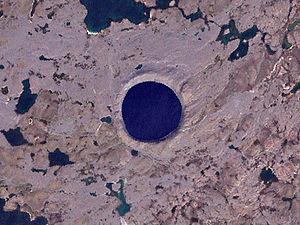
Le satellite Landsat 7 de la NASA a croqué cette image du Cratère des Pingualuit le 17 août 2002. L'eau y apparaît bleue et la terre environnante dans les tons de beige. La latitude élevée de cette région limite la végétation de sorte que la forêt drue et luxuriante ne pourrait s'y implanter. Le nom du cratère origine de l'inuktitut et signifie boutons éruptifs ou boutons d'acné du fait de la forme des collines de la région du cratère. Les Inuits locaux l'appèlent aussi l' œil de crystal du Nunavik en raison de sa forme arrondie et de son eau claire. Avec un diamètre de 3.44 kilomètres (2.14 milles), le Cratère des Pingualuit enserre un lac de 267 mètres (876 pieds) de profondeur. Puisque ce lac ne communique avec aucun autre plan d'eau ses sédiments ne peuvent être contaminés par un quelconque affluent. De plus, lors du Pléistocène, le mouvement des glaciers a emporté le gros des sédiments du cratère, de sorte que les dépôts sédimentaires actuels de surface ne remontent que jusqu'à la dernière période de glaciation, les sédiments plus profonds relevant d'une période plus ancienne.